INFICON

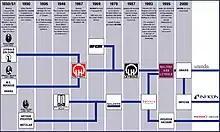

In July 2000, Balzers AG and Leybold AG became a part of Unaxis and the instrument group was spun off forming INFICON Holding AG in Switzerland. Combined with Leybold Inficon, Inc. the three instrument groups then became INFICON. On November 9, 2000, INFICON joined the Nasdaq and SIX Swiss Exchange with a public offering under the ticker symbol "IFCN".